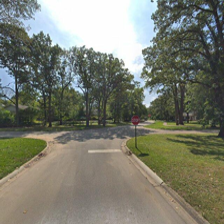
Label: streetView